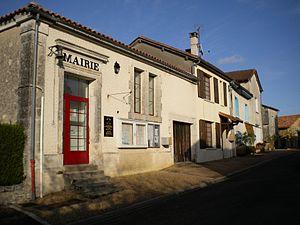
La Chapelle-Montmoreau est une commune française située dans le département de la Dordogne, en région Nouvelle-Aquitaine.